Harmonic major scale

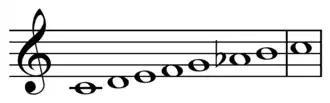
Harmonic major scale on C .

In music theory, the harmonic major scale is a musical scale found in some music from the common practice era and now used occasionally, most often in jazz. It corresponds to the Raga Sarasangi in Indian Carnatic music, or Raag Nat Bhairav in Hindustani music.